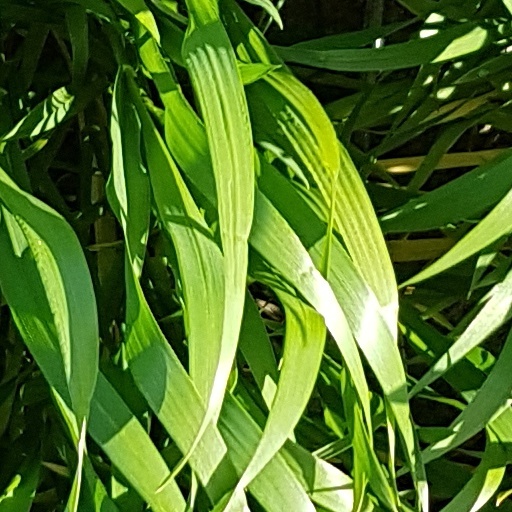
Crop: wheat